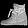
Label: Ankle boot